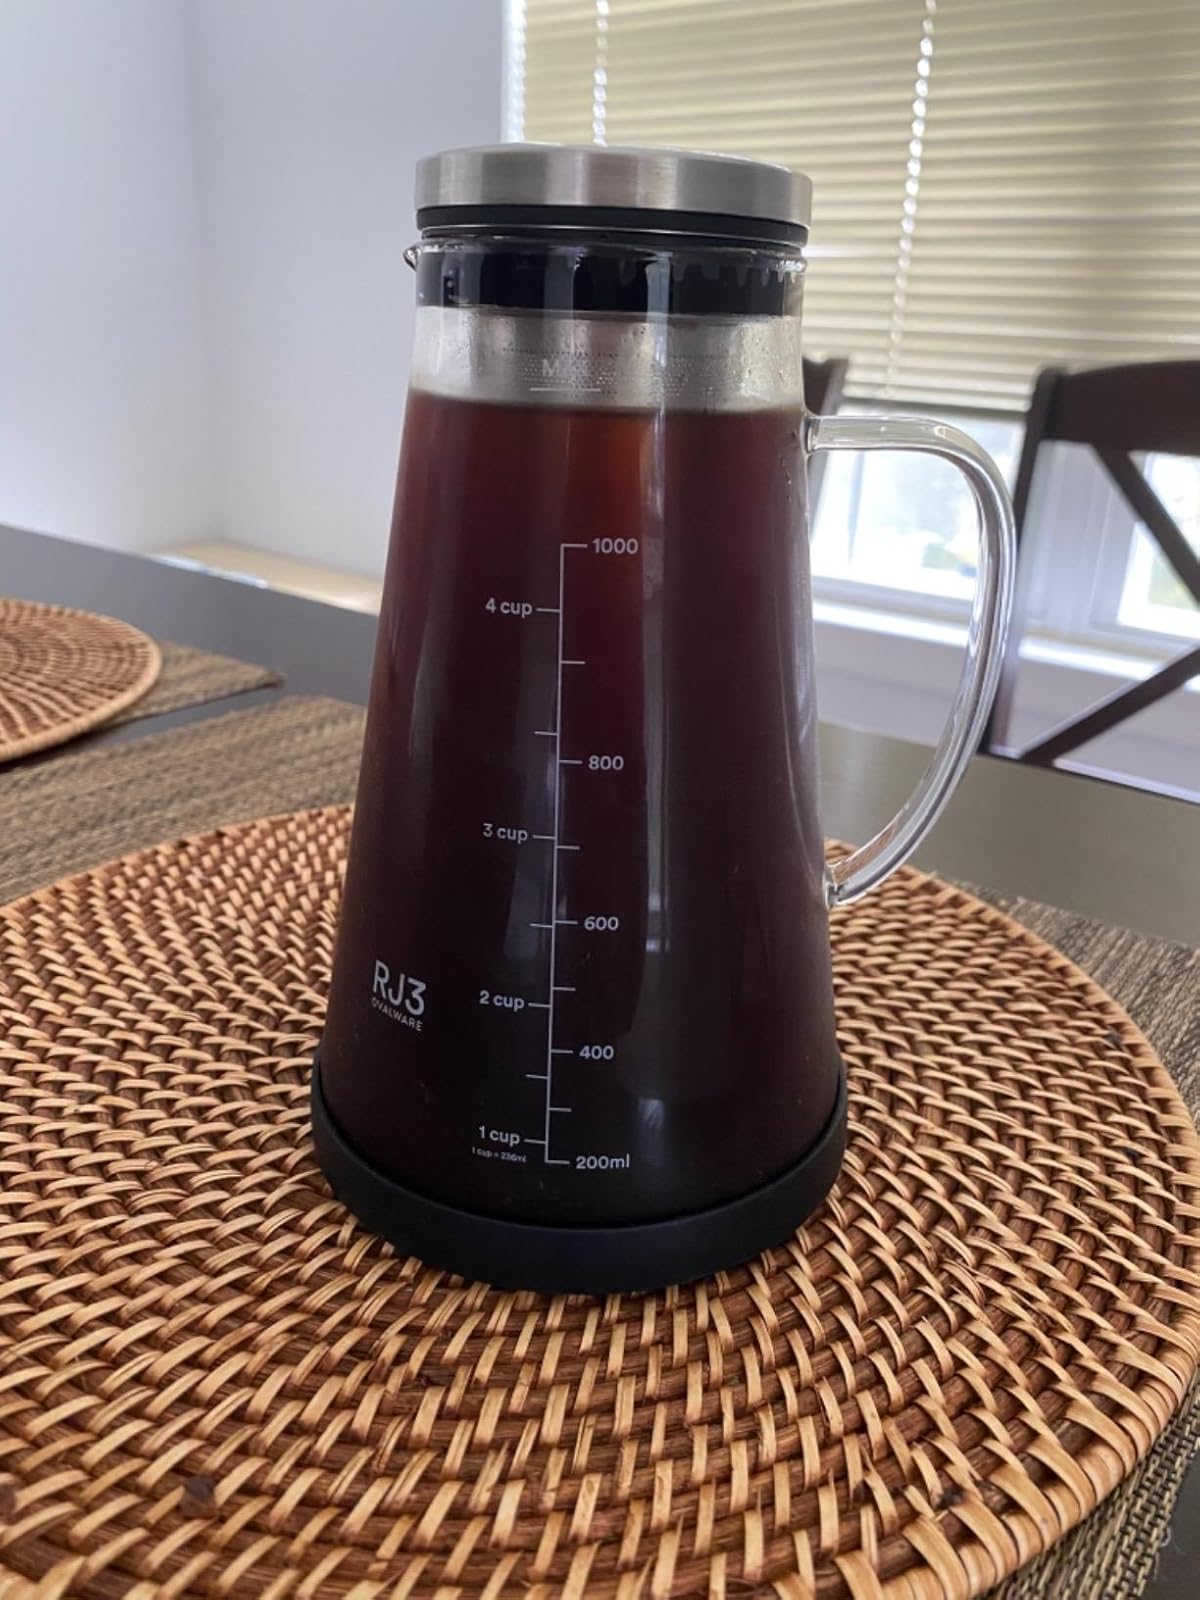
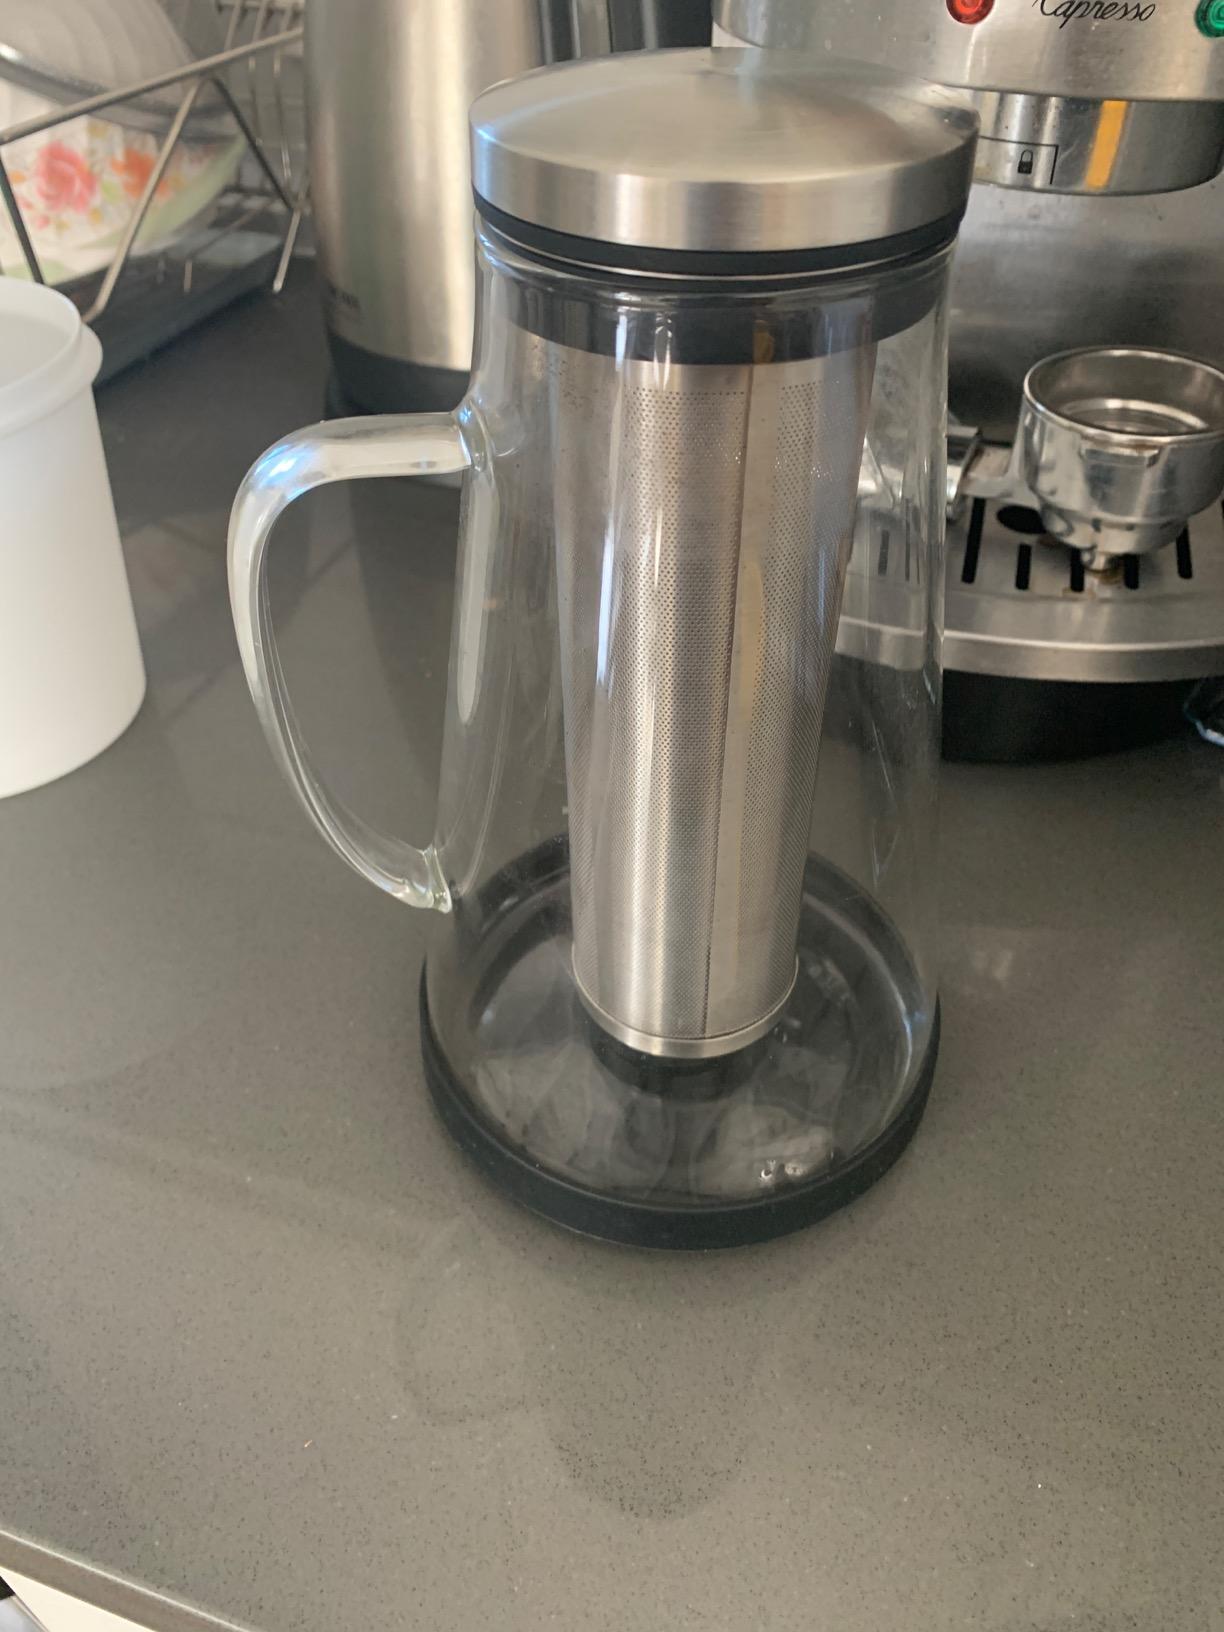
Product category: items_tea
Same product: yes